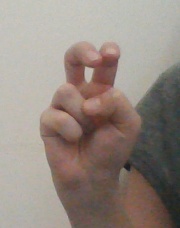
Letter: toot